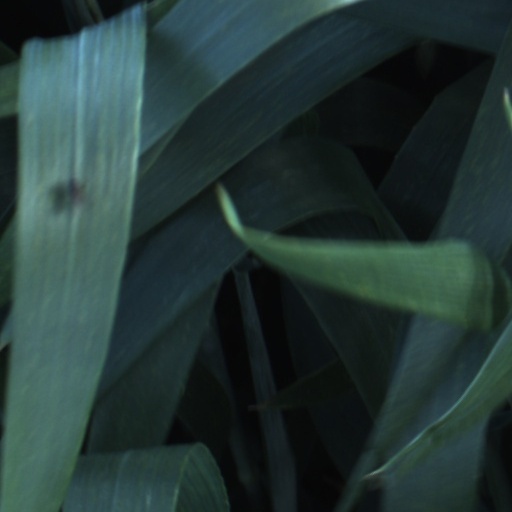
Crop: wheat